Julien Baker

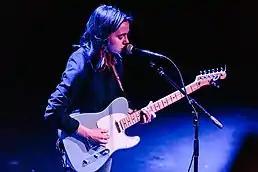

Baker's first musical project was a post-rock ensemble she participated in during high school. During her first year at MTSU, Baker began writing songs on her own, often utilizing the university practice rooms that stayed open late at night. She wrote what would become "Sprained Ankle" in her dorm room and recorded it on free studio time that a friend of hers had gotten from an internship. She has said that she never thought the EP would be heard by a wide audience; she put it on Bandcamp so that her friends could hear it.